98s

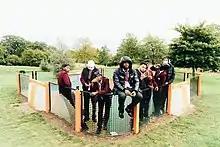
Class Of 98s

98s is a British hip-hop collective based in Hackney, London. The group is named after the two postcodes, E9 (Homerton) and E8 (Hackney), where the members are from. Their members include V9, Unknown T, Kay-O (formerly KO), HitMan, DA, Jimmy, Stally, Alchubbino, Billy Billions, and Mazza. They released their debut album, "Class of 98s," on 24 September 2020.